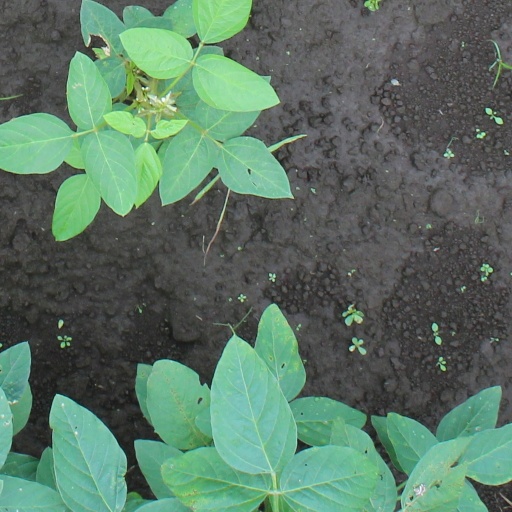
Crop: soybean